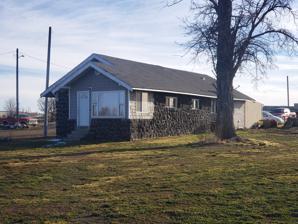
Building: Dick Callen House
Country: United States of America
Year built: 1917
Historic house in Idaho, United States United States historic place Dick Callen House U.S. National Register of Historic Places Show map of Idaho Show map of the United States Nearest city Jerome, Idaho Coordinates 42°40′36″N 114°31′2″W / 42.67667°N 114.51722°W / 42.67667; -114.51722 Area less than one acre Built 1917 Architectural style Bungalow MPS Lava Rock Structures in South Central Idaho TR NRHP reference No. 83002323 Added to NRHP September 8, 1983 The Dick Callen House is a historic house located 3.25 miles (5.23 km) south of Jerome , Idaho , United States. The lava rock home was built in 1917 by a stonemason named Otis. The home is designed in the bungalow style and features a gable roof with exposed rafters , wide eaves , and multiple purlins . The house was listed on the National Register of Historic Places on September 8, 1993. See also National Register of Historic Places portal List of National Historic Landmarks in Idaho National Register of Historic Places listings in Jerome County, Idaho References